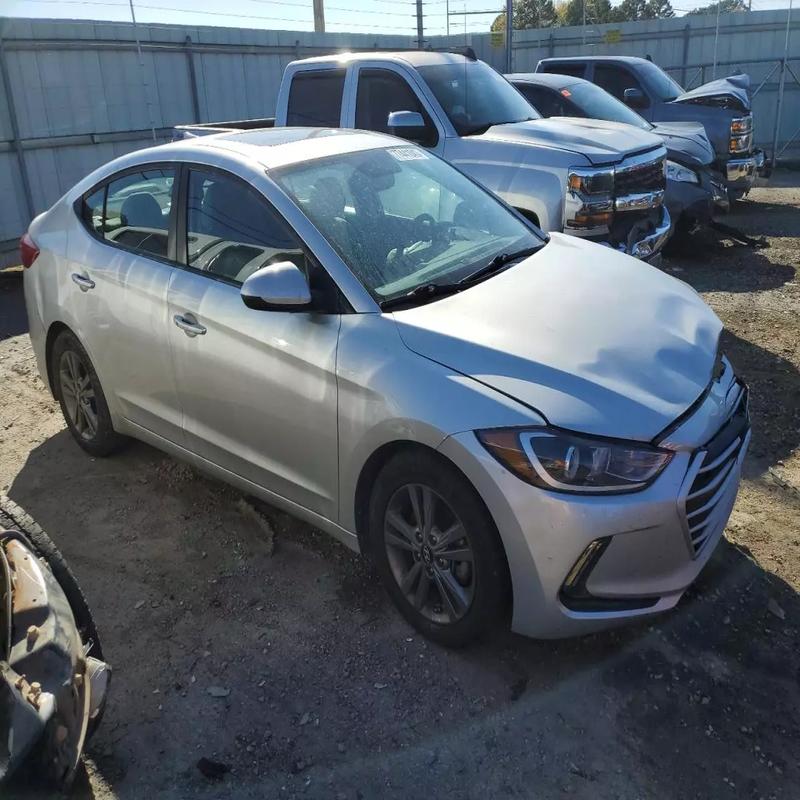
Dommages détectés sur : pare-choc avant, capot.
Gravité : majeur